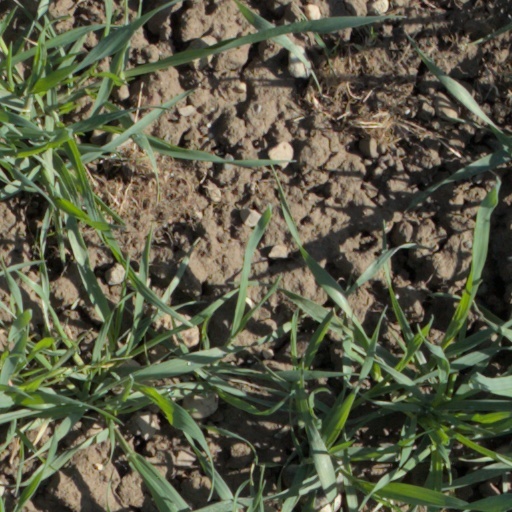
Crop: wheat